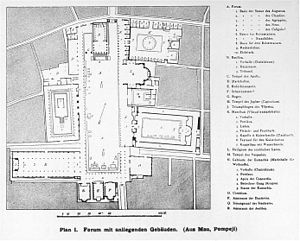
Macellum i Pompeji / Beliggenhed
Ældre plan af Forum af August Mau (1840-1909 [note 2]). Macellum er komplekset i øverste højre hjørne.
Macellum i Pompeji lå på byens forum og var som markedshal eller -område for fødevarer et centralt sted i den antikke by Pompeji.